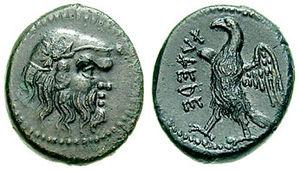
La numismatique ombrienne est une branche de la numismatique qui s'occupe de l'étude de la monnaie frappée dans la Regio VI Umbria.